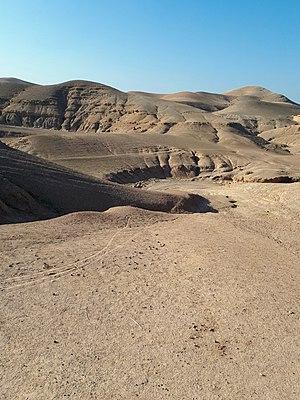
Etendue désertique à une quarantaine de kilomètres de Marrakech
Le désert d'Agafay est un désert qui se situe à une trentaine de kilomètres de la ville rouge de Marrakech, sur les premières hauteurs du massif du Haut-Atlas au Maroc. Il s'agit d'un reg qui s'étend sur une superficie de plusieurs centaines d'hectares. Il est couvert de pierres et de rocailles dans un environnement vallonné composé de dunes aux tonalités blanches et ocres.